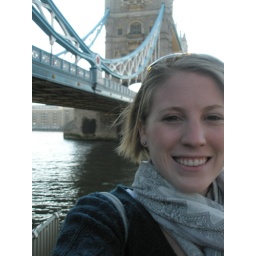
in front of tower bridge on a nice day, cute outfit